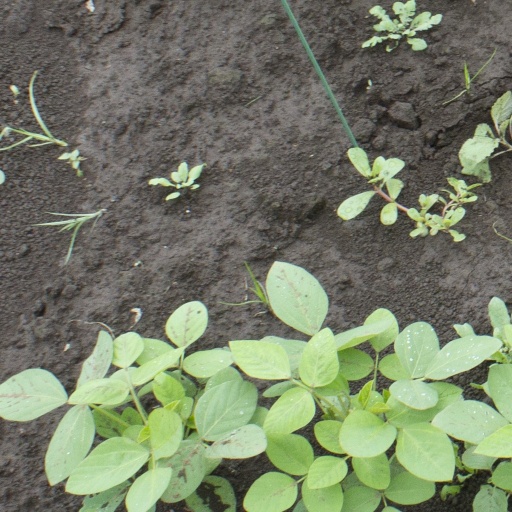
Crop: soybean